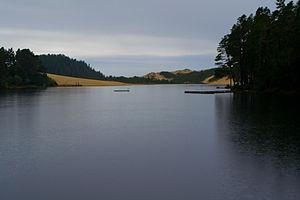
Le lac Cleawox est un lac américain dans le comté de Lane, en Oregon. Il est situé à 24 mètres d'altitude derrière un cordon dunaire qui le sépare de l'océan Pacifique.
Le comté de Lane est un comté situé dans l'ouest de l'État de l'Oregon aux États-Unis. Il est nommé en l'honneur de Joseph Lane, le premier gouverneur du Territoire de l'Oregon. Le siège du comté est Eugene. Selon le recensement de 2010, sa population est de 351 715 habitants.